Georgetown Hoyas men's basketball

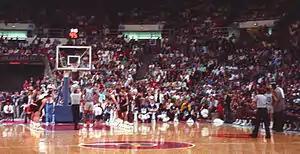
Georgetown playing Princeton in the first round of the 1989 NCAA tournament

John Thompson Jr., played two seasons with the Boston Celtics before he achieved local notability coaching St. Anthony's High School in Washington, D.C., to several very successful seasons. Thompson was hired to coach Georgetown in 1972, and with recruits from St. Anthony's like Merlin Wilson, quickly and dramatically improved the team. Georgetown, while still independent, participated in the Eastern College Athletic Conference′s 1975 postseason ECAC South tournament, and after a 16–9 regular season found itself facing West Virginia in the conference tournament championship. Derrick Jackson's buzzer beater won Georgetown its first tournament championship, and a bid to the 1975 NCAA tournament. Georgetown repeated as ECAC South tournament champions the following year, beating George Washington University when Craig Esherick's buzzer beater sent the game to overtime, and as ECAC South-Upstate Tournament champions in the 1978-79 season, beating Syracuse University in Jim Boeheim's first game against the Hoyas as Syracuse's coach.